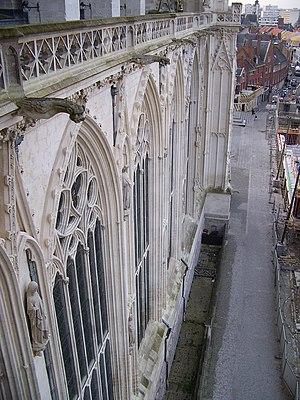
Grandes verrières nord de la cathédrale Notre-Dame d'Amiens, France
La cathédrale Notre-Dame d'Amiens est une église catholique située à Amiens dans le département français de la Somme en région Hauts-de-France.